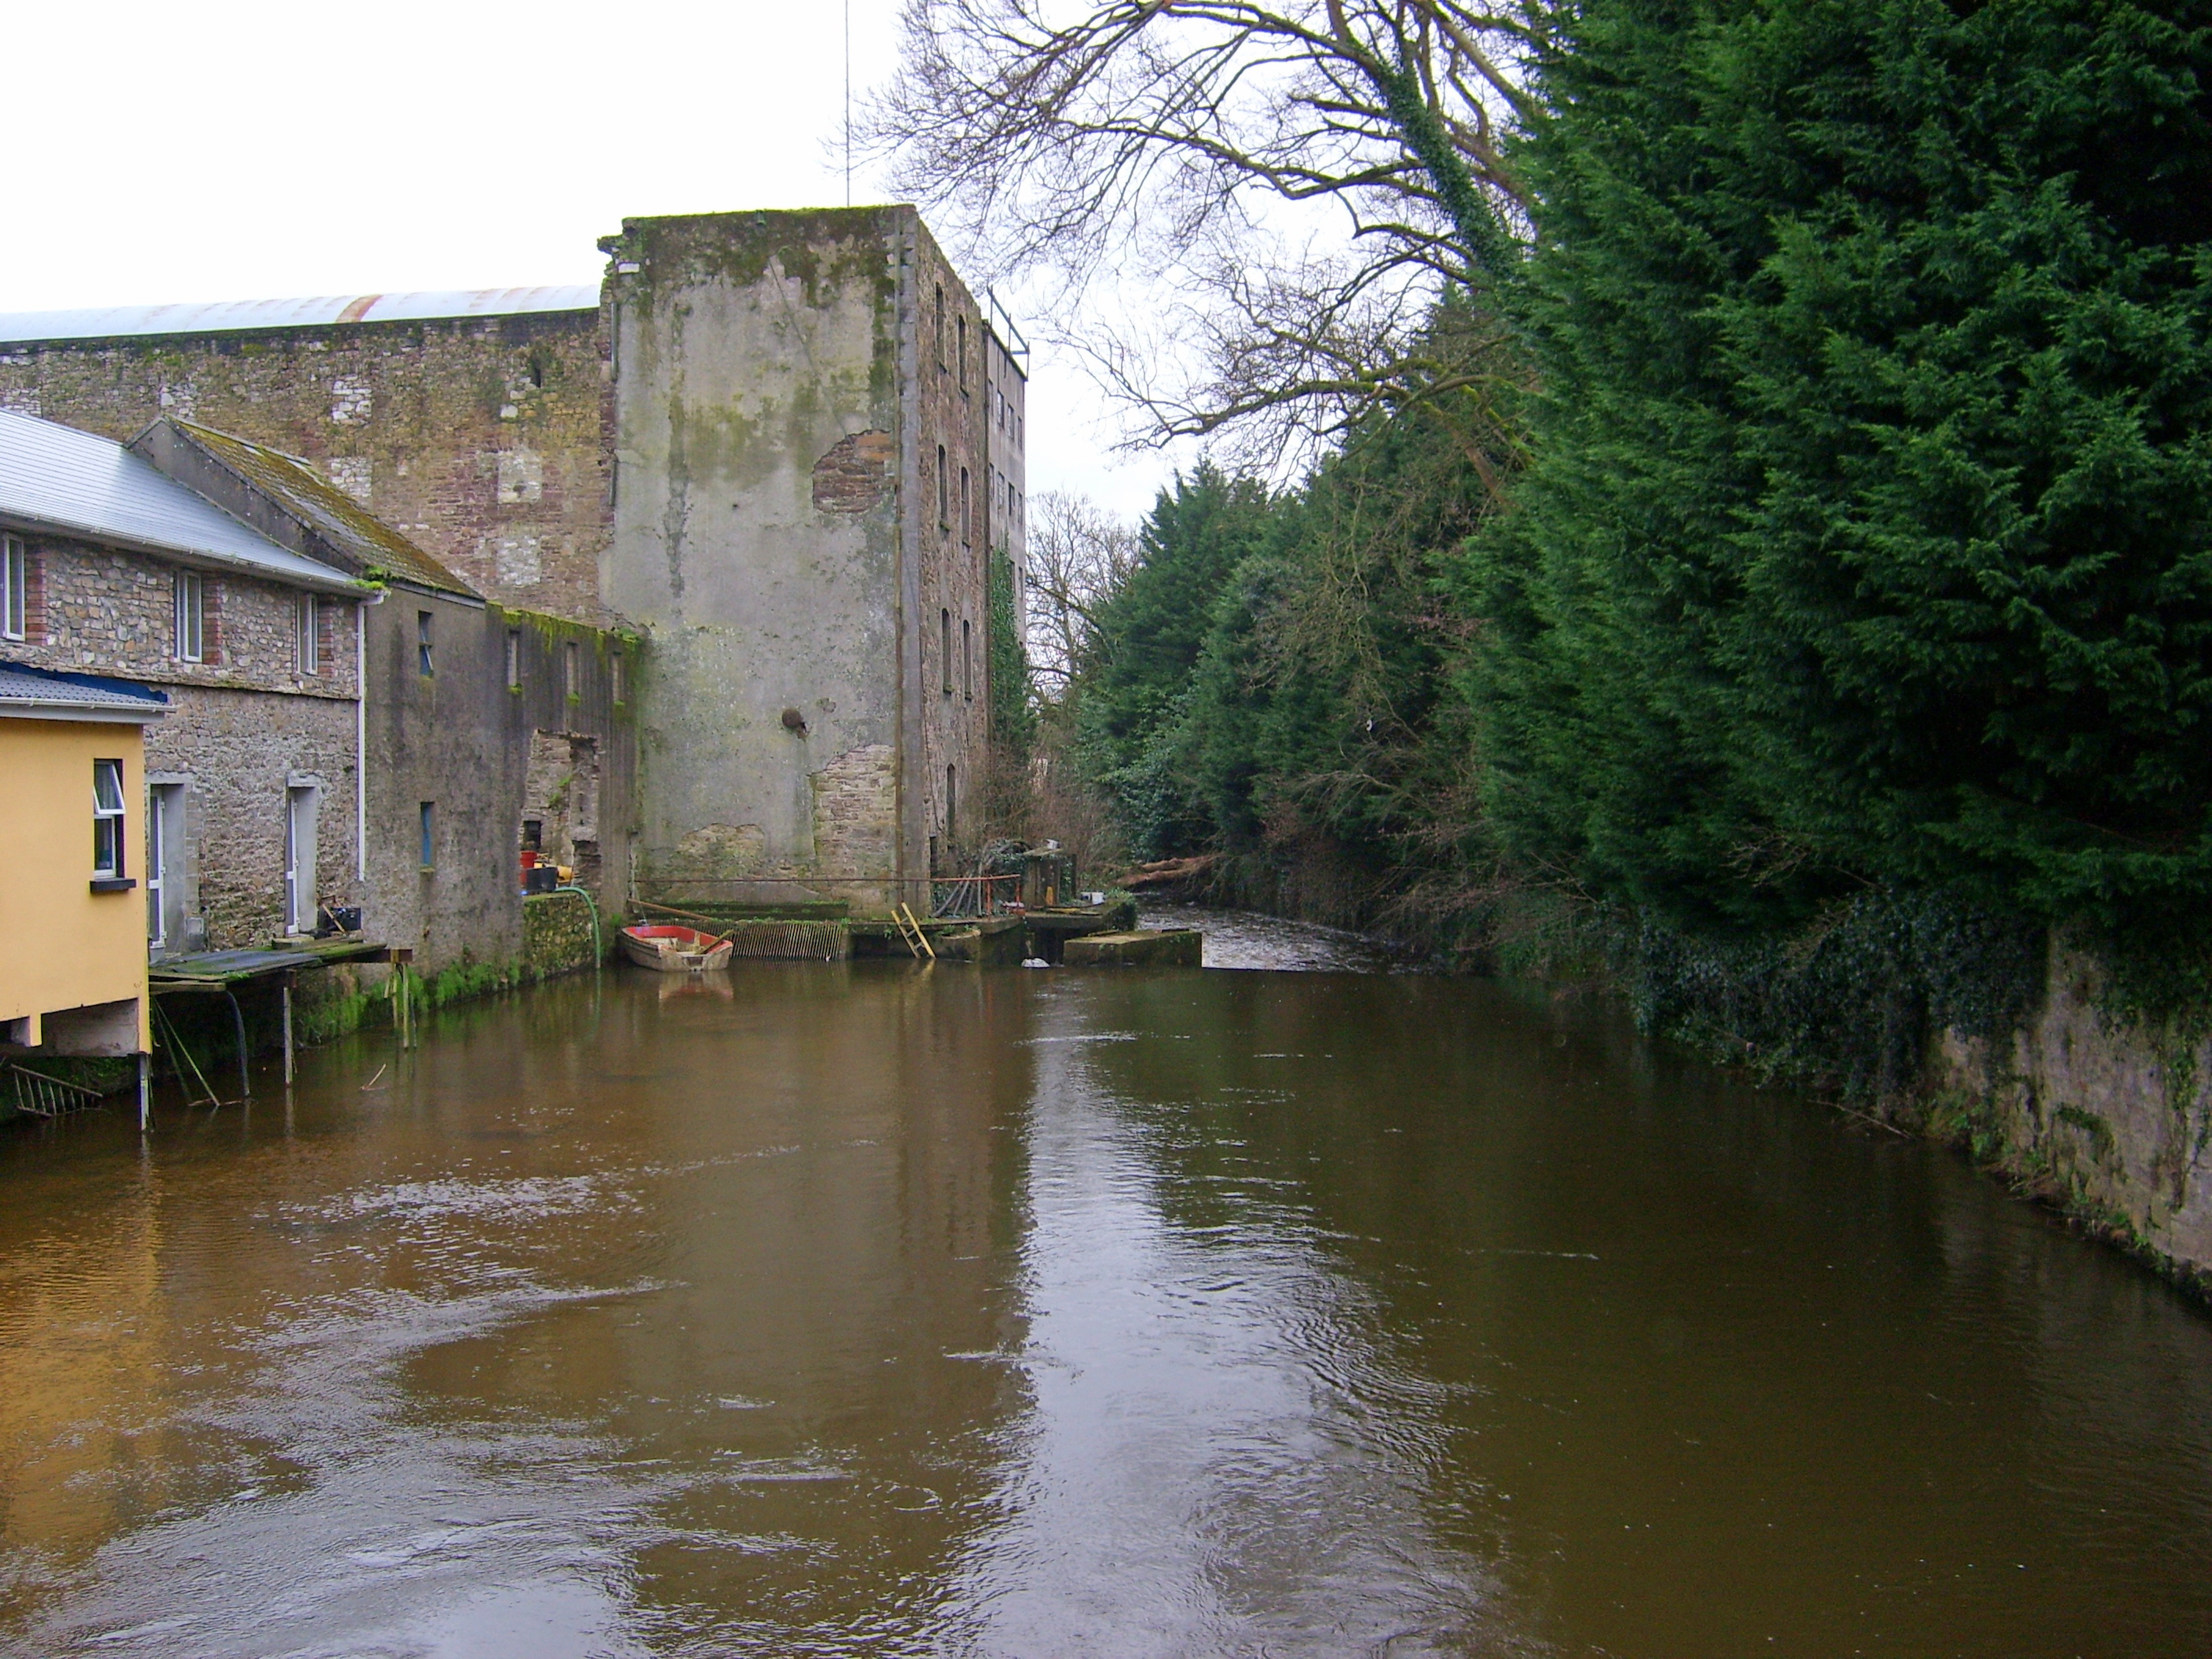
water, town, old, wall, river, canal, village, stream, dirty, waterway, body of water, buildings, ireland, channel, poor, rundown, landform, geographical feature